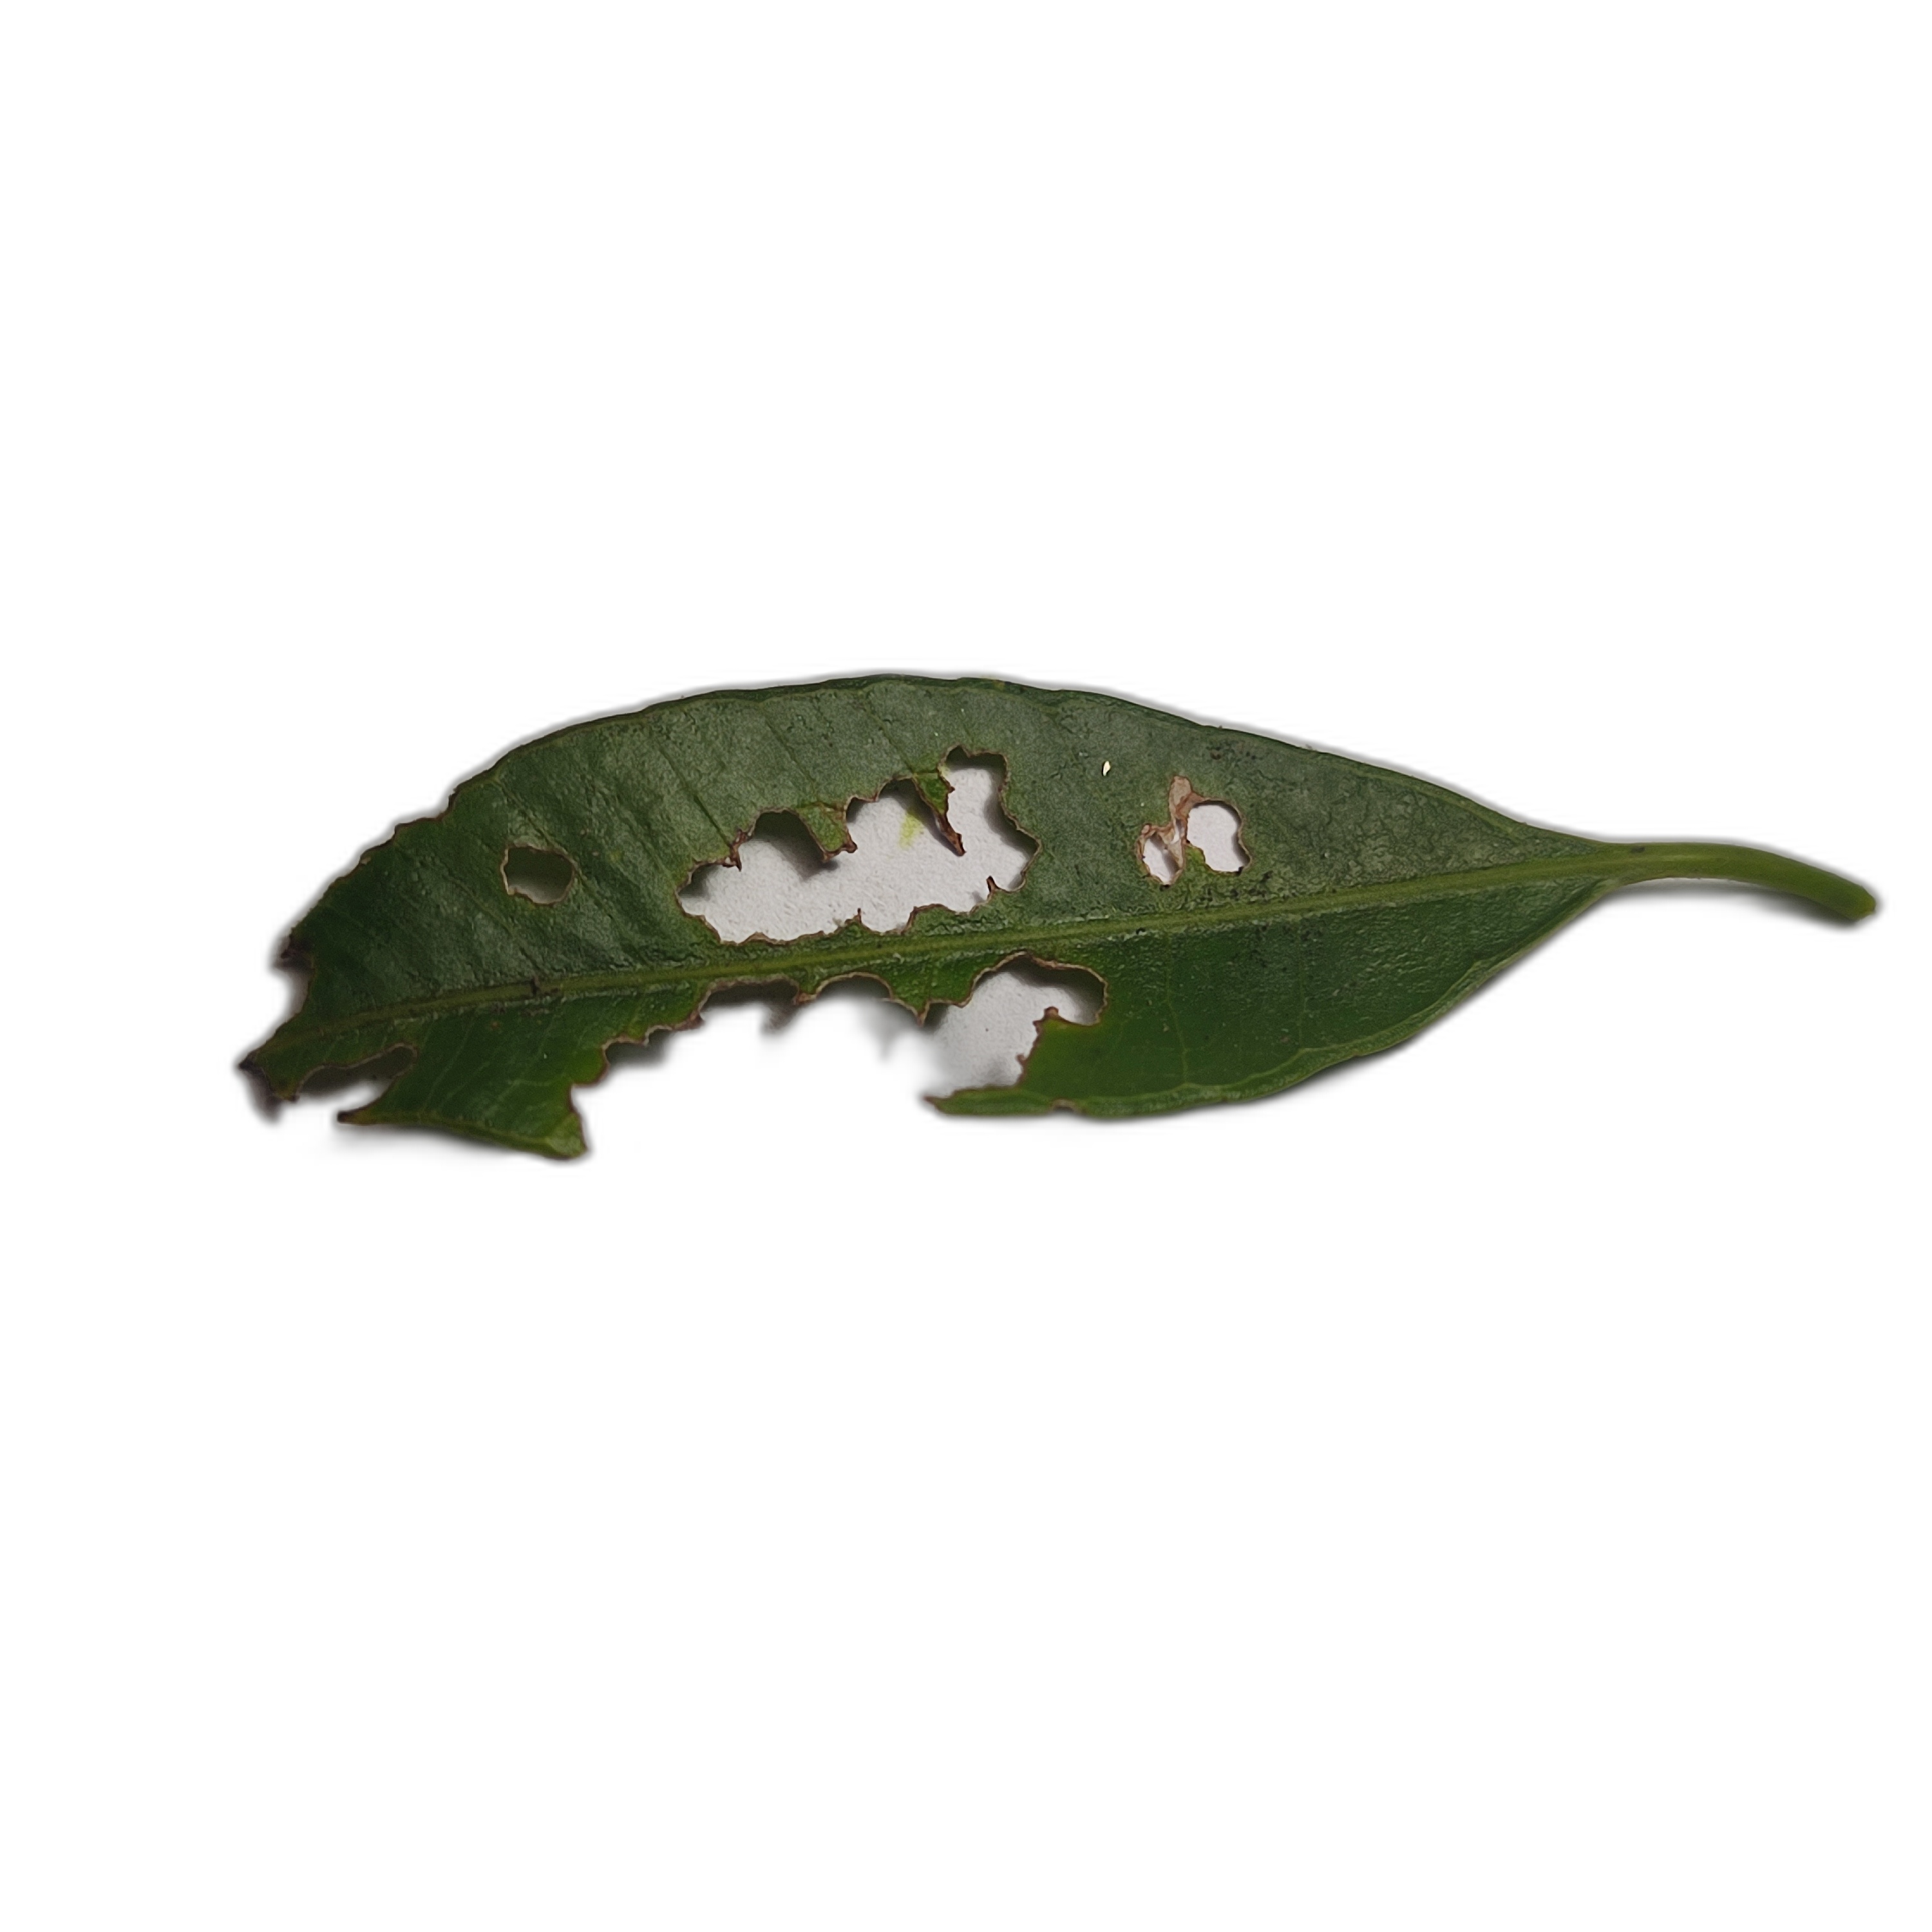
Label: not_healthy